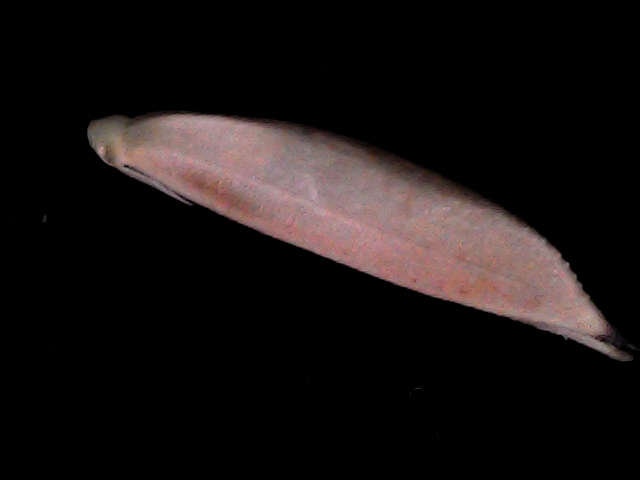
Rice variety: BD70